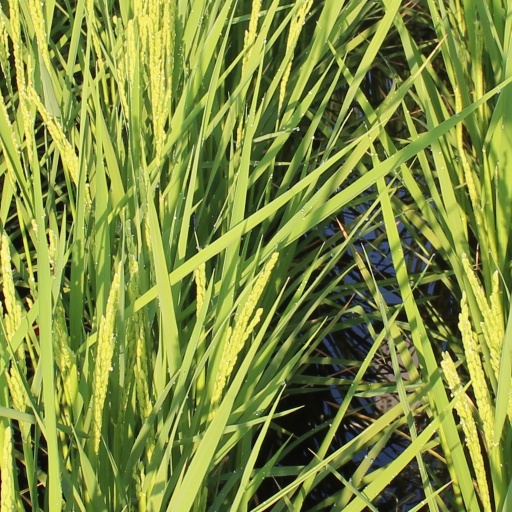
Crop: rice